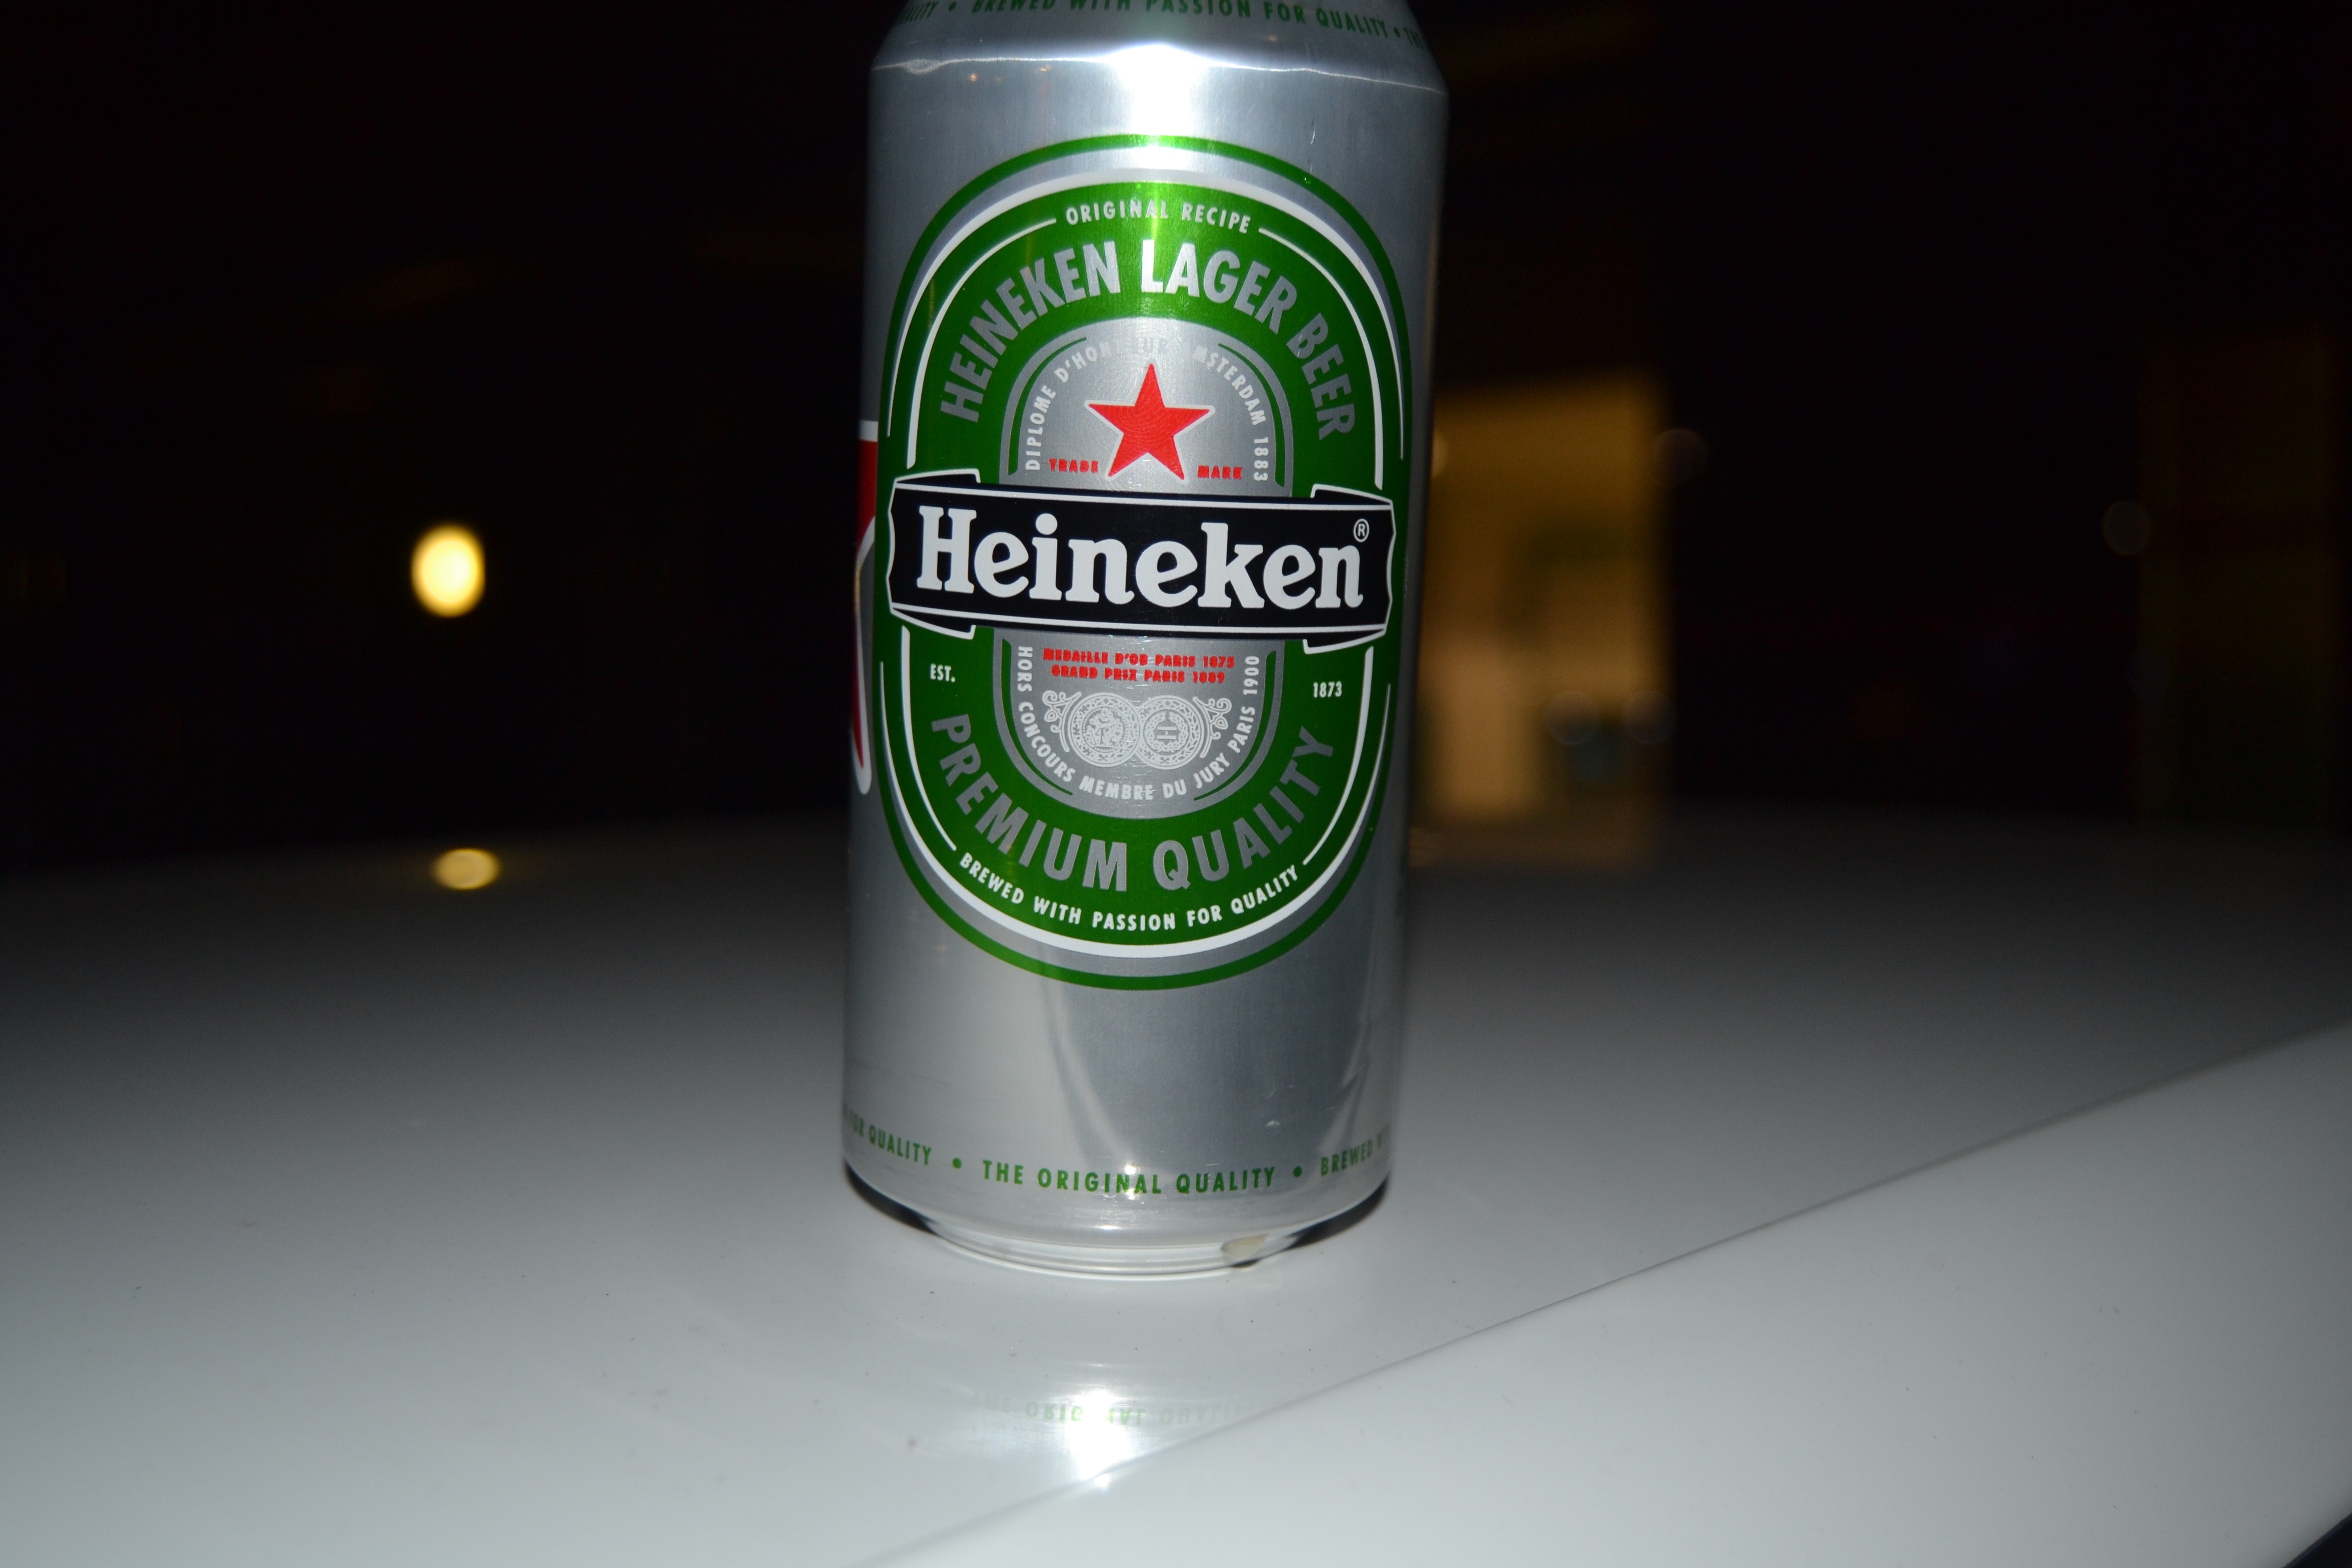
drink, beer, brand, lager, liqueur, alcoholic beverage, pint us